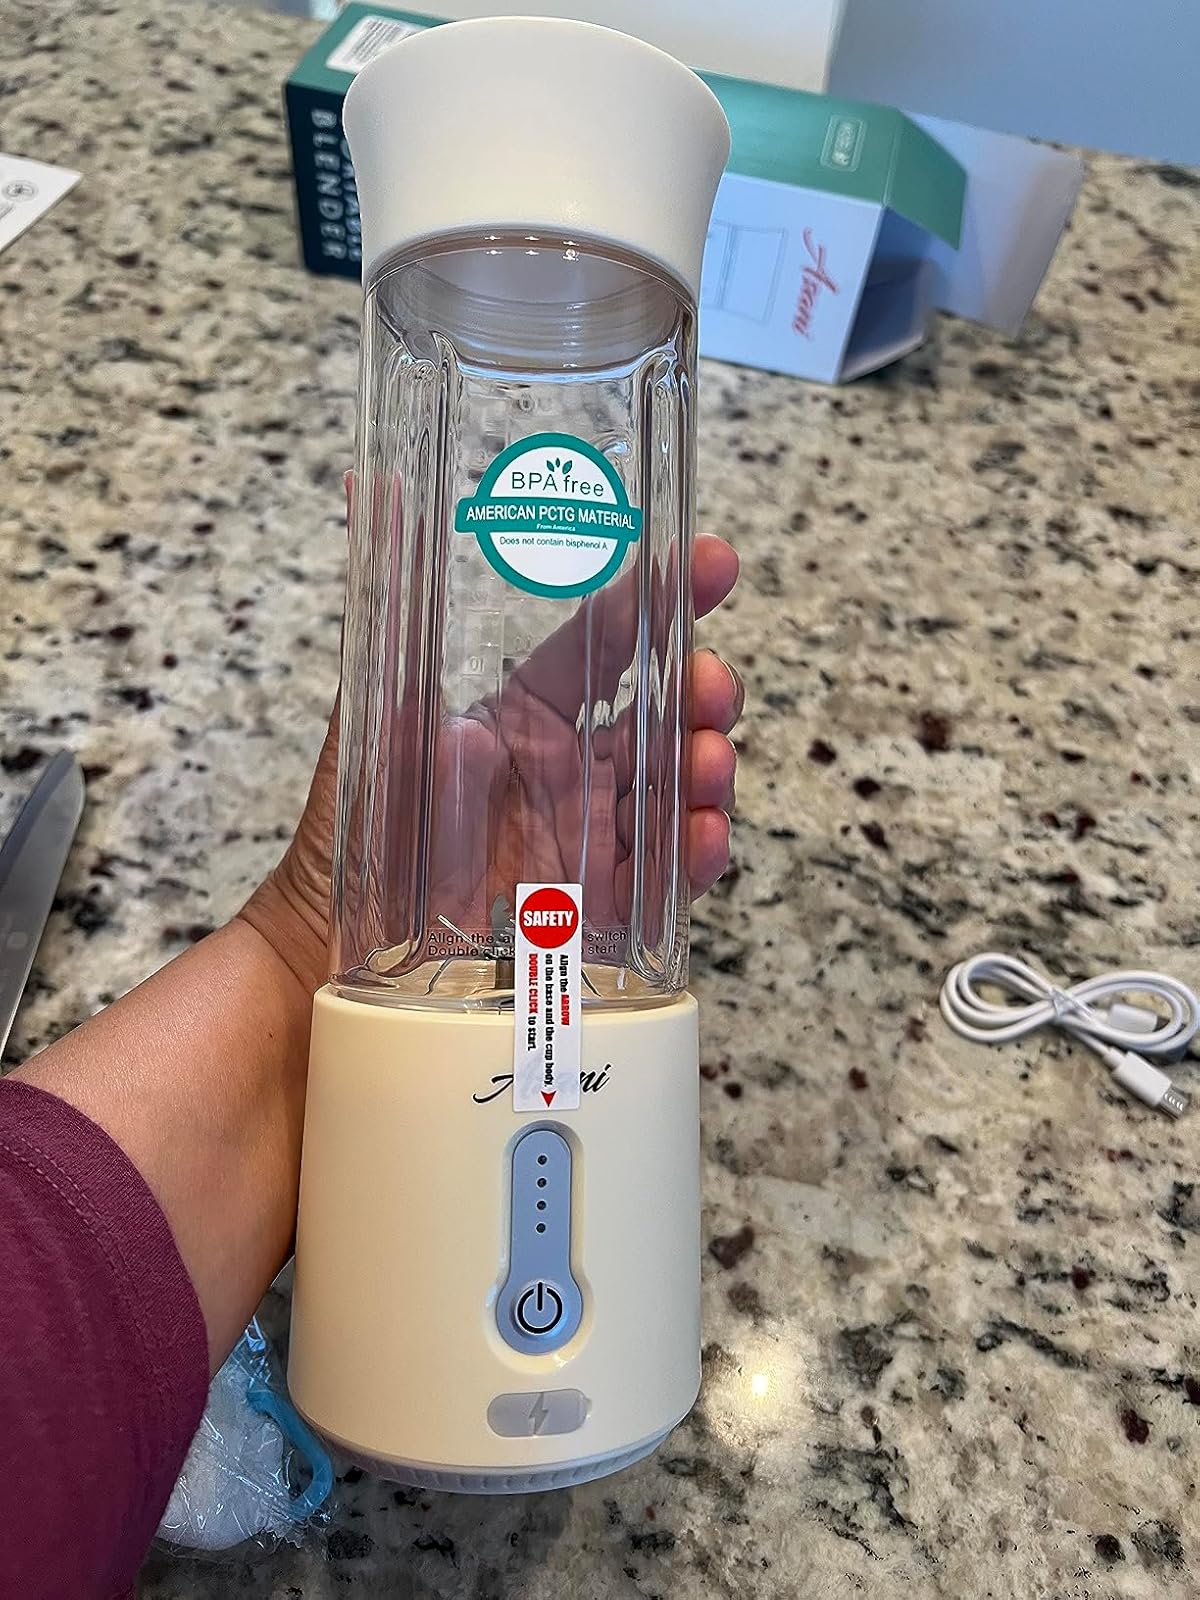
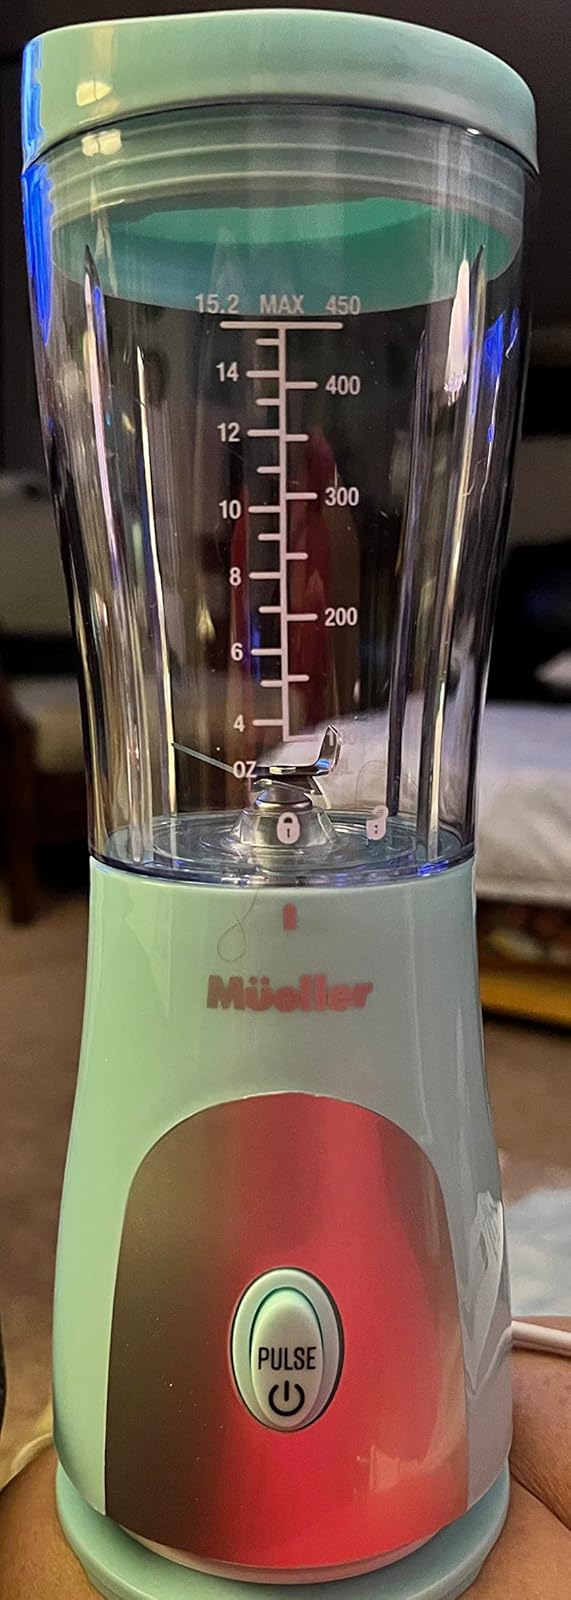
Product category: items_blender
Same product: no